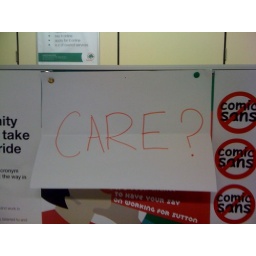
I've made a drop-down sign to use whenever anyone in the office tries to talk to me about tennis: